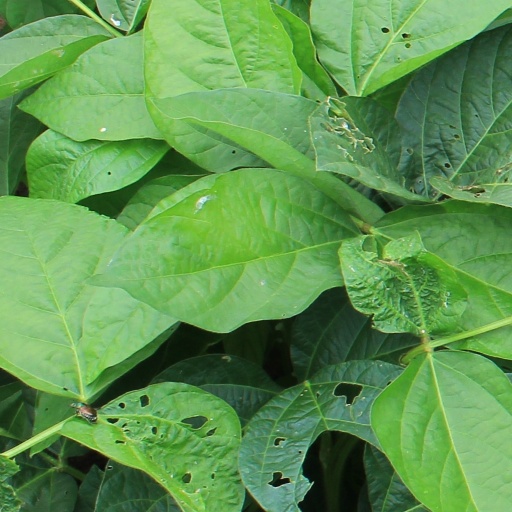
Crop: soybean